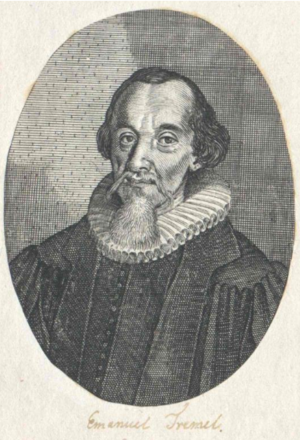
Emmanuele Tremellio dit Tremellius est un théologien hébraïsant réformé d'origine italienne. Il traduisit l’Ancien Testament directement depuis l'hébreu, renouvelant par là la version traditionnelle de la Vulgate.